Civilian Conservation Corps Camp in Kōkeʻe State Park

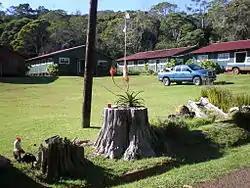

Civilian Conservation Corps Camp in Kōkeʻe State Park is located at Hawaii Route 550, in Waimea, on the island of Kauai, in the U.S. state of Hawaii. It was built in 1935 with lumber that was put into the saltwater and floated to the shore at Port Allen, the seawater adding a natural termite protection to the lumber. The camp was in continual use for forest management, until Hurricane Iwa devastated it in 1982. In the 1990s it was restored through the efforts of the non-profit Hui O Laka environmental group, and is currently open to the public. It was added to the Hawaiʻi Register of Historic Places and the National Register of Historic Places on December 20, 1996.